Sheeted dyke complex

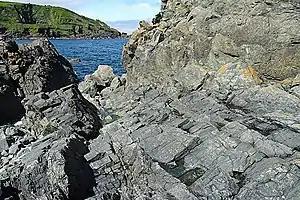
Sheeted dykes in exposed ophiolite (the Lizard complex in Cornwall, England)

A sheeted dyke complex, or sheeted dike complex, is a series of sub-parallel intrusions of igneous rock, forming a layer within the oceanic crust. At mid-ocean ridges, dykes are formed when magma beneath areas of tectonic plate divergence travels through a fracture in the earlier formed oceanic crust, feeding the lavas above and cooling below the seafloor forming upright columns of igneous rock. Magma continues to cool, as the existing seafloor moves away from the area of divergence, and additional magma is intruded and cools. In some tectonic settings slices of the oceanic crust are obducted (emplaced) upon continental crust, forming an ophiolite.